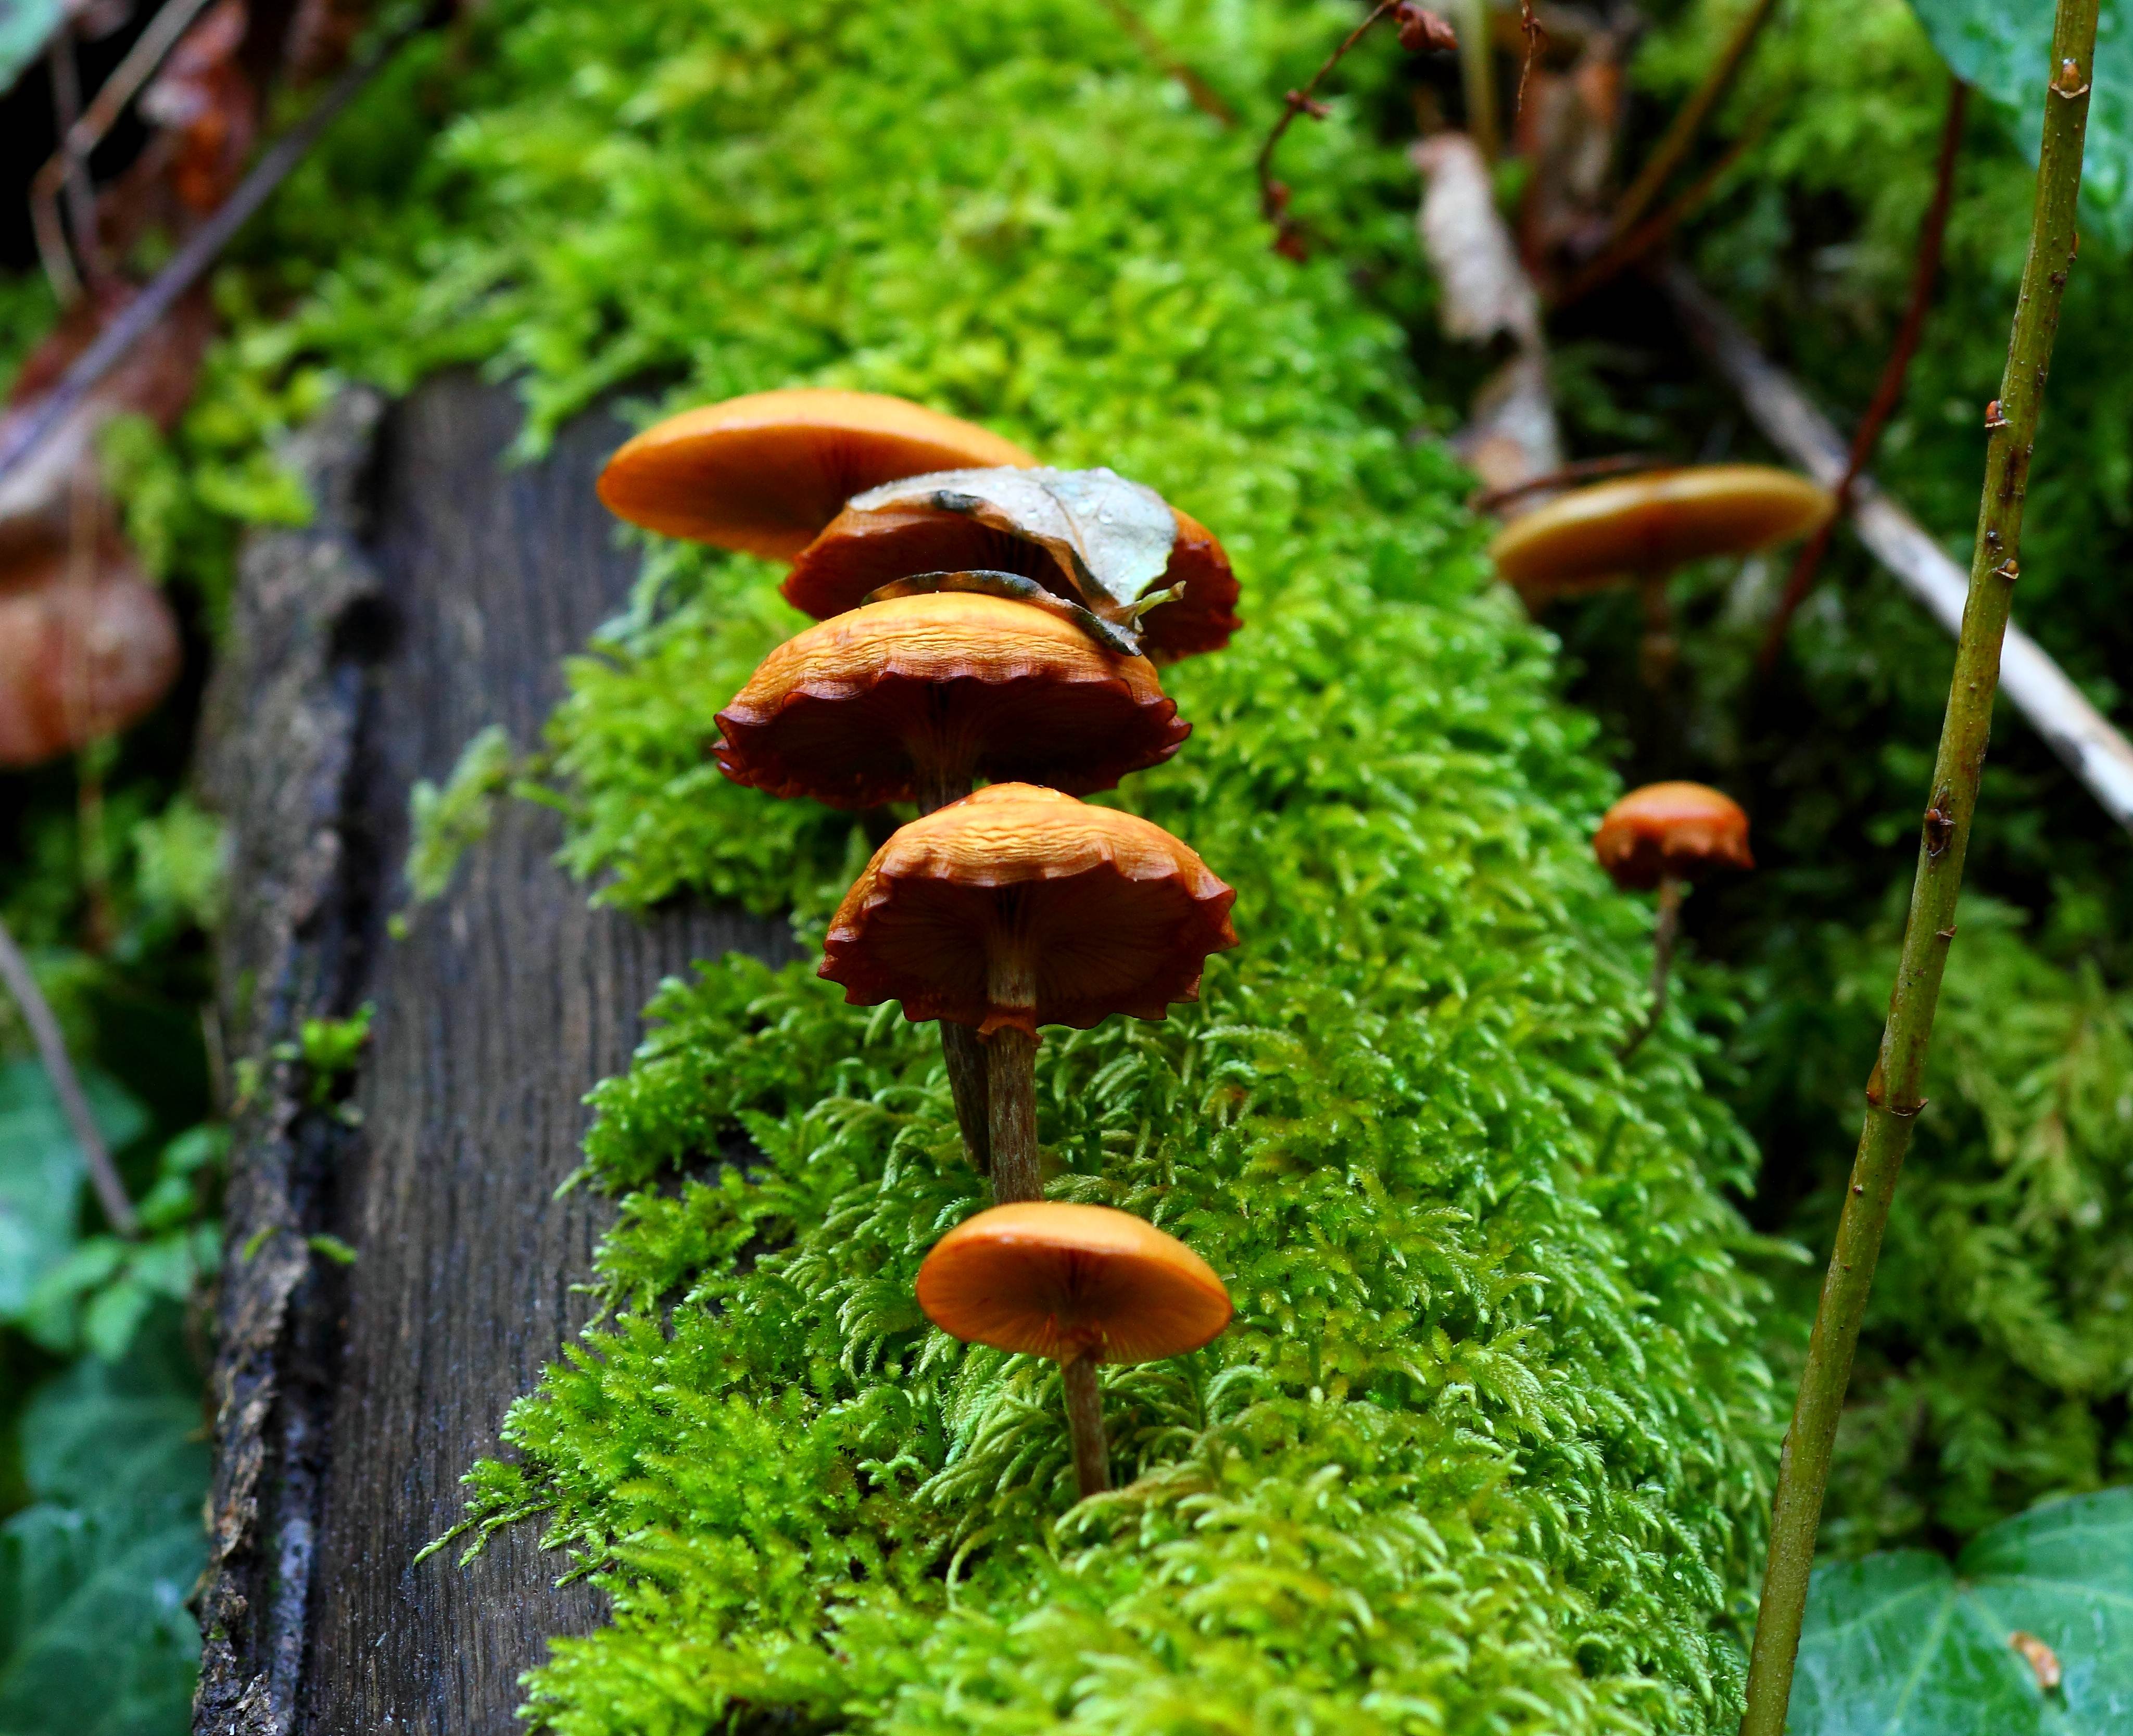
forest, flower, moss, macro, autumn, soil, botany, mushroom, fungus, 100mm, rainforest, espaa, galicia, pontevedra, setas, woodland, habitat, bolete, ggl1, gaby1, canoneos550d, pontevedragaliciaespaa, cotobade, sendeirodesanxurso, edible mushroom, medicinal mushroom, agaricomycetes, penny bun